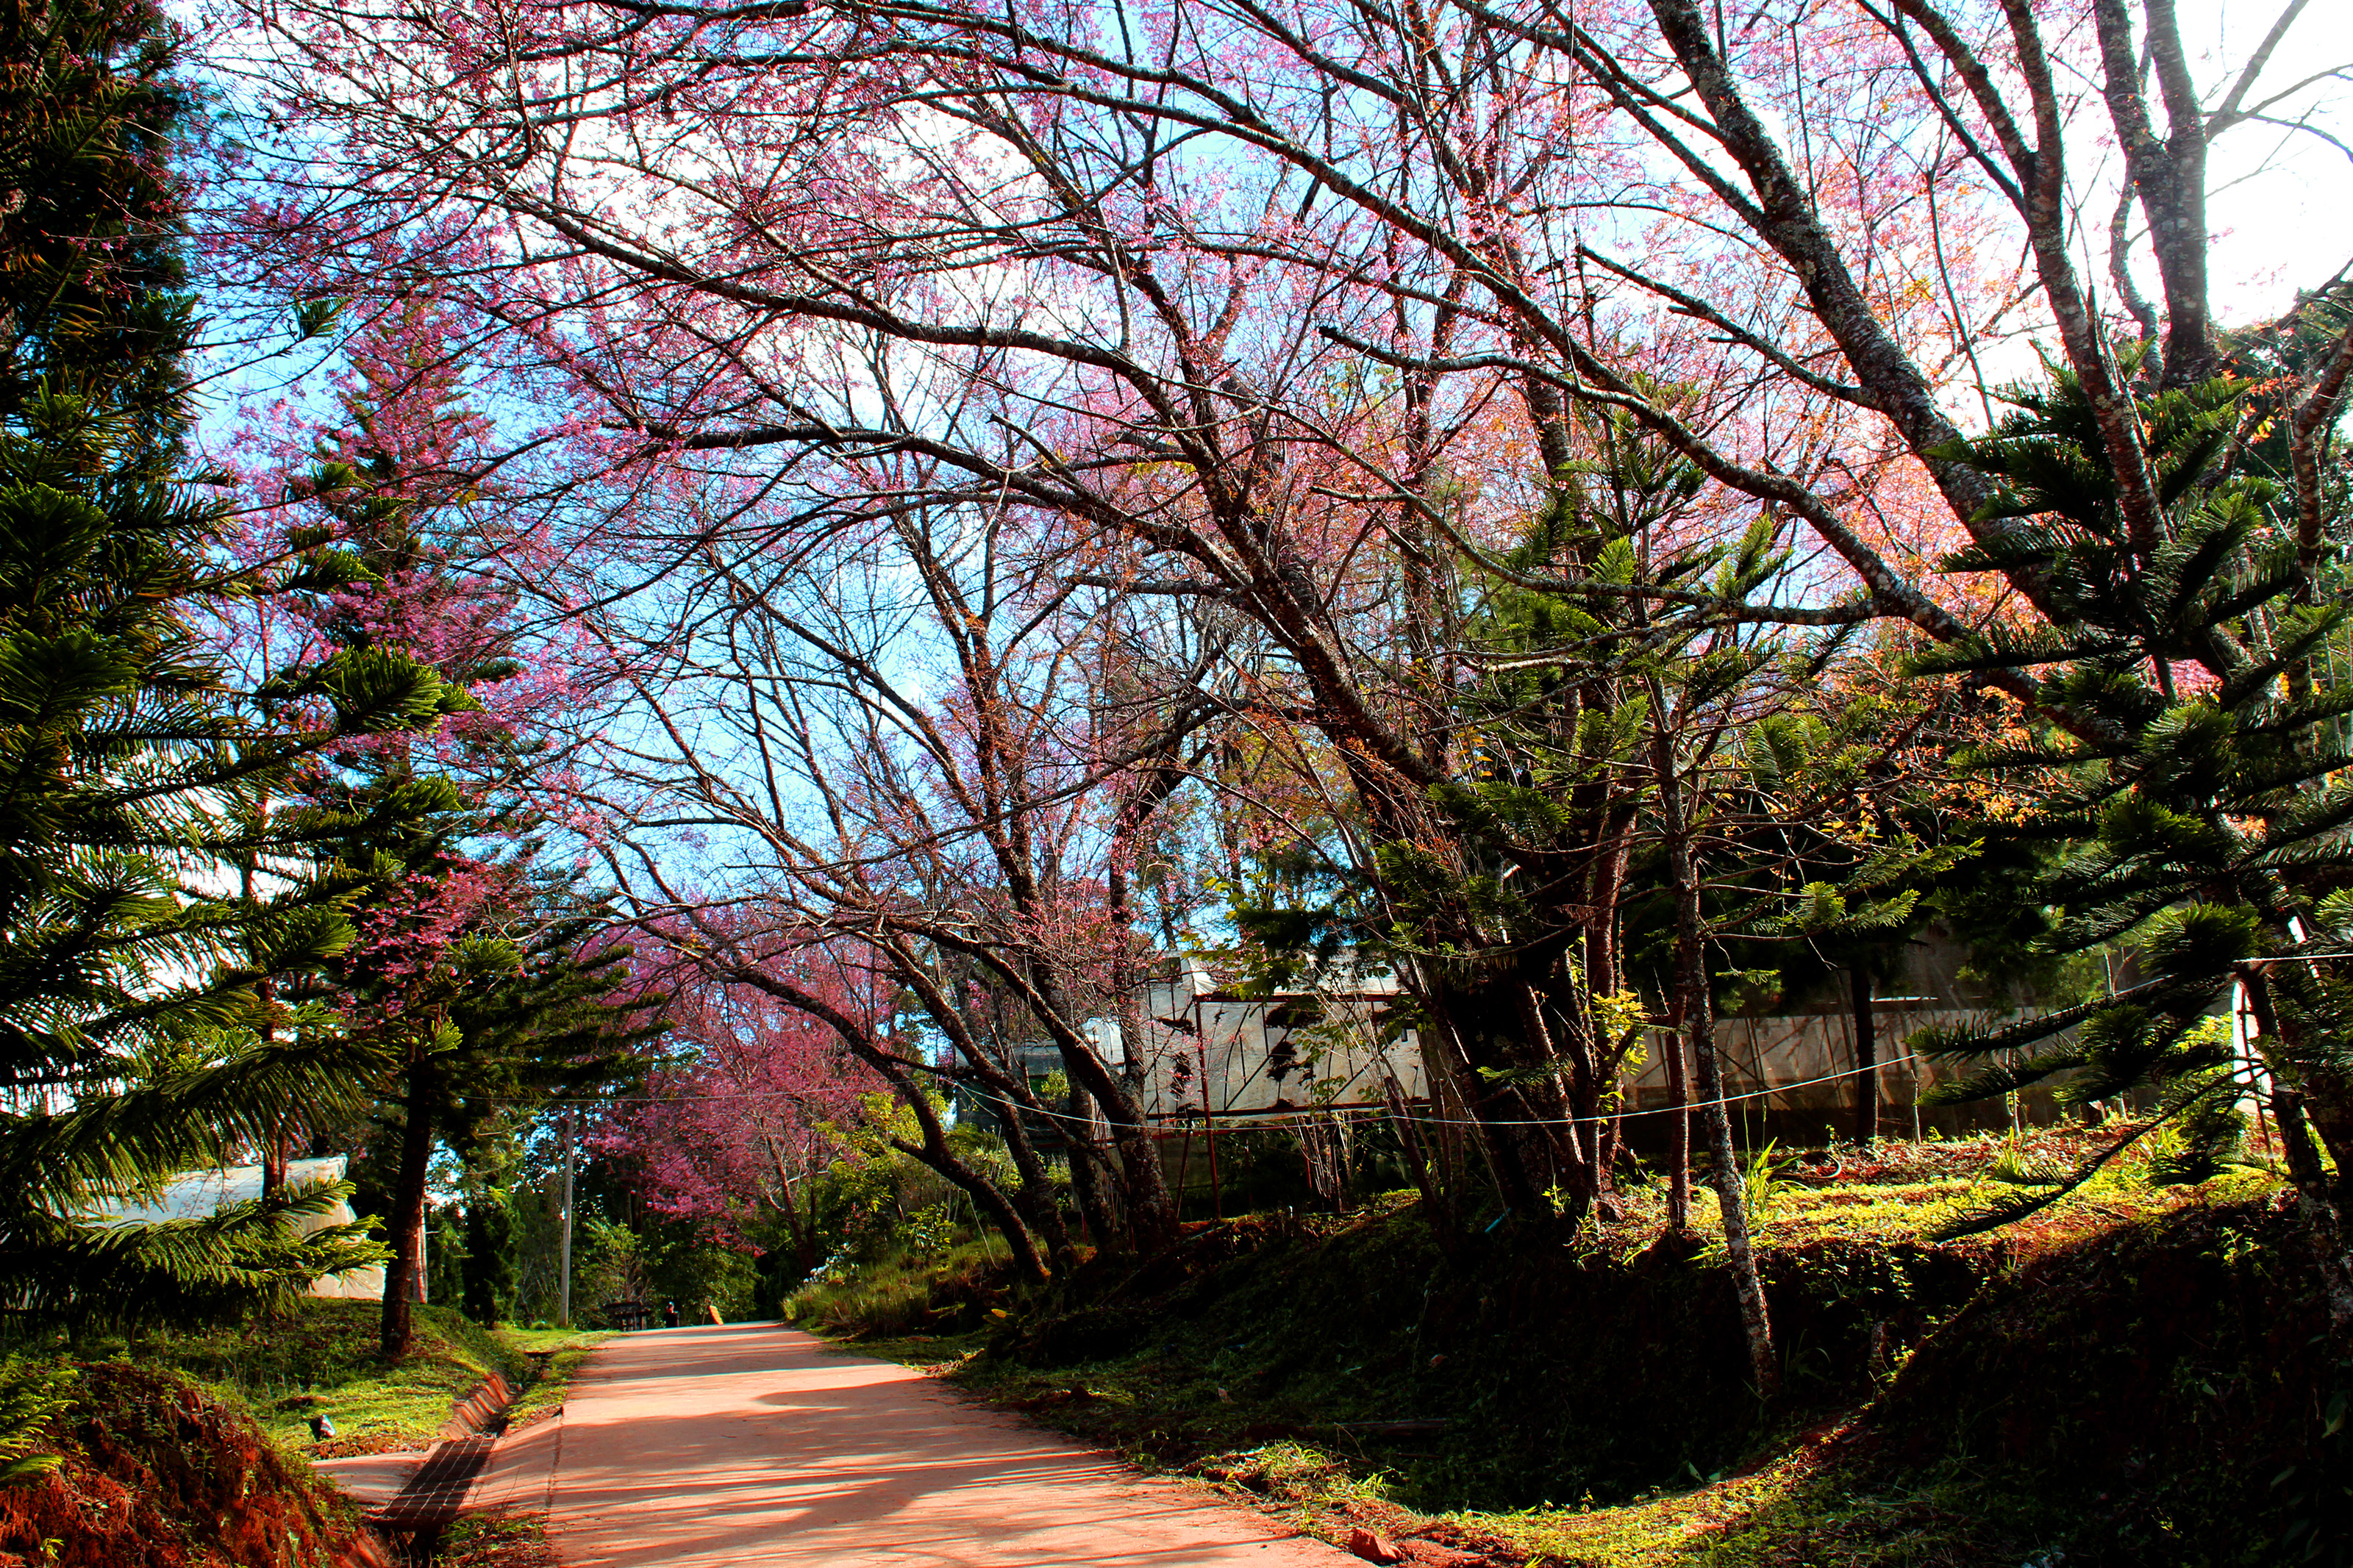
tree, nature, sakura, beautiful, pink, cherry, season, flower, spring, blooming, petal, thailand, branch, blossom, plant, natural, background, scene, bloom, garden, outdoors, thai, flora, botany, landscape, floral, beauty, blossoming, park, chiang mai, natural landscape, vegetation, natural environment, leaf, woody plant, road, forest, sky, biome, cherry blossom, woodland, grass, infrastructure, deciduous, sunlight, state park, thoroughfare, street, autumn, road surface, trail, winter, temperate broadleaf and mixed forest, walkway, lane, national park, plant stem, shrub, path, city